Tropical Storm Alberto (2018)

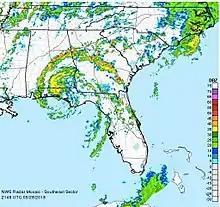
Radar image of Alberto near landfall

Across the United States, Alberto caused about $125 million in wind and water damage, and was responsible for eight deaths. In North Carolina, landslides killed a woman in Polk County, North Carolina and two women near Boone when a gas leak caused an explosion. WYFF News 4 anchor Mike McCormick and photojournalist Aaron Smeltzer died while covering the storm after a tree fell onto their vehicle on U.S. Route 176. In Virginia, flooding killed two people near Charlottesville and one person in Madison County.